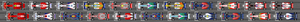
Le Grand Prix de Malaisie 2008, disputé sur le circuit international de Sepang le 23 mars 2008, est la 787ᵉ course du championnat du monde de Formule 1 courue depuis 1950 et la deuxième manche du championnat 2008.